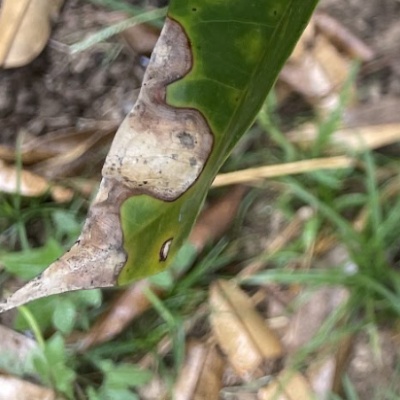
Label: Leaf_Blight